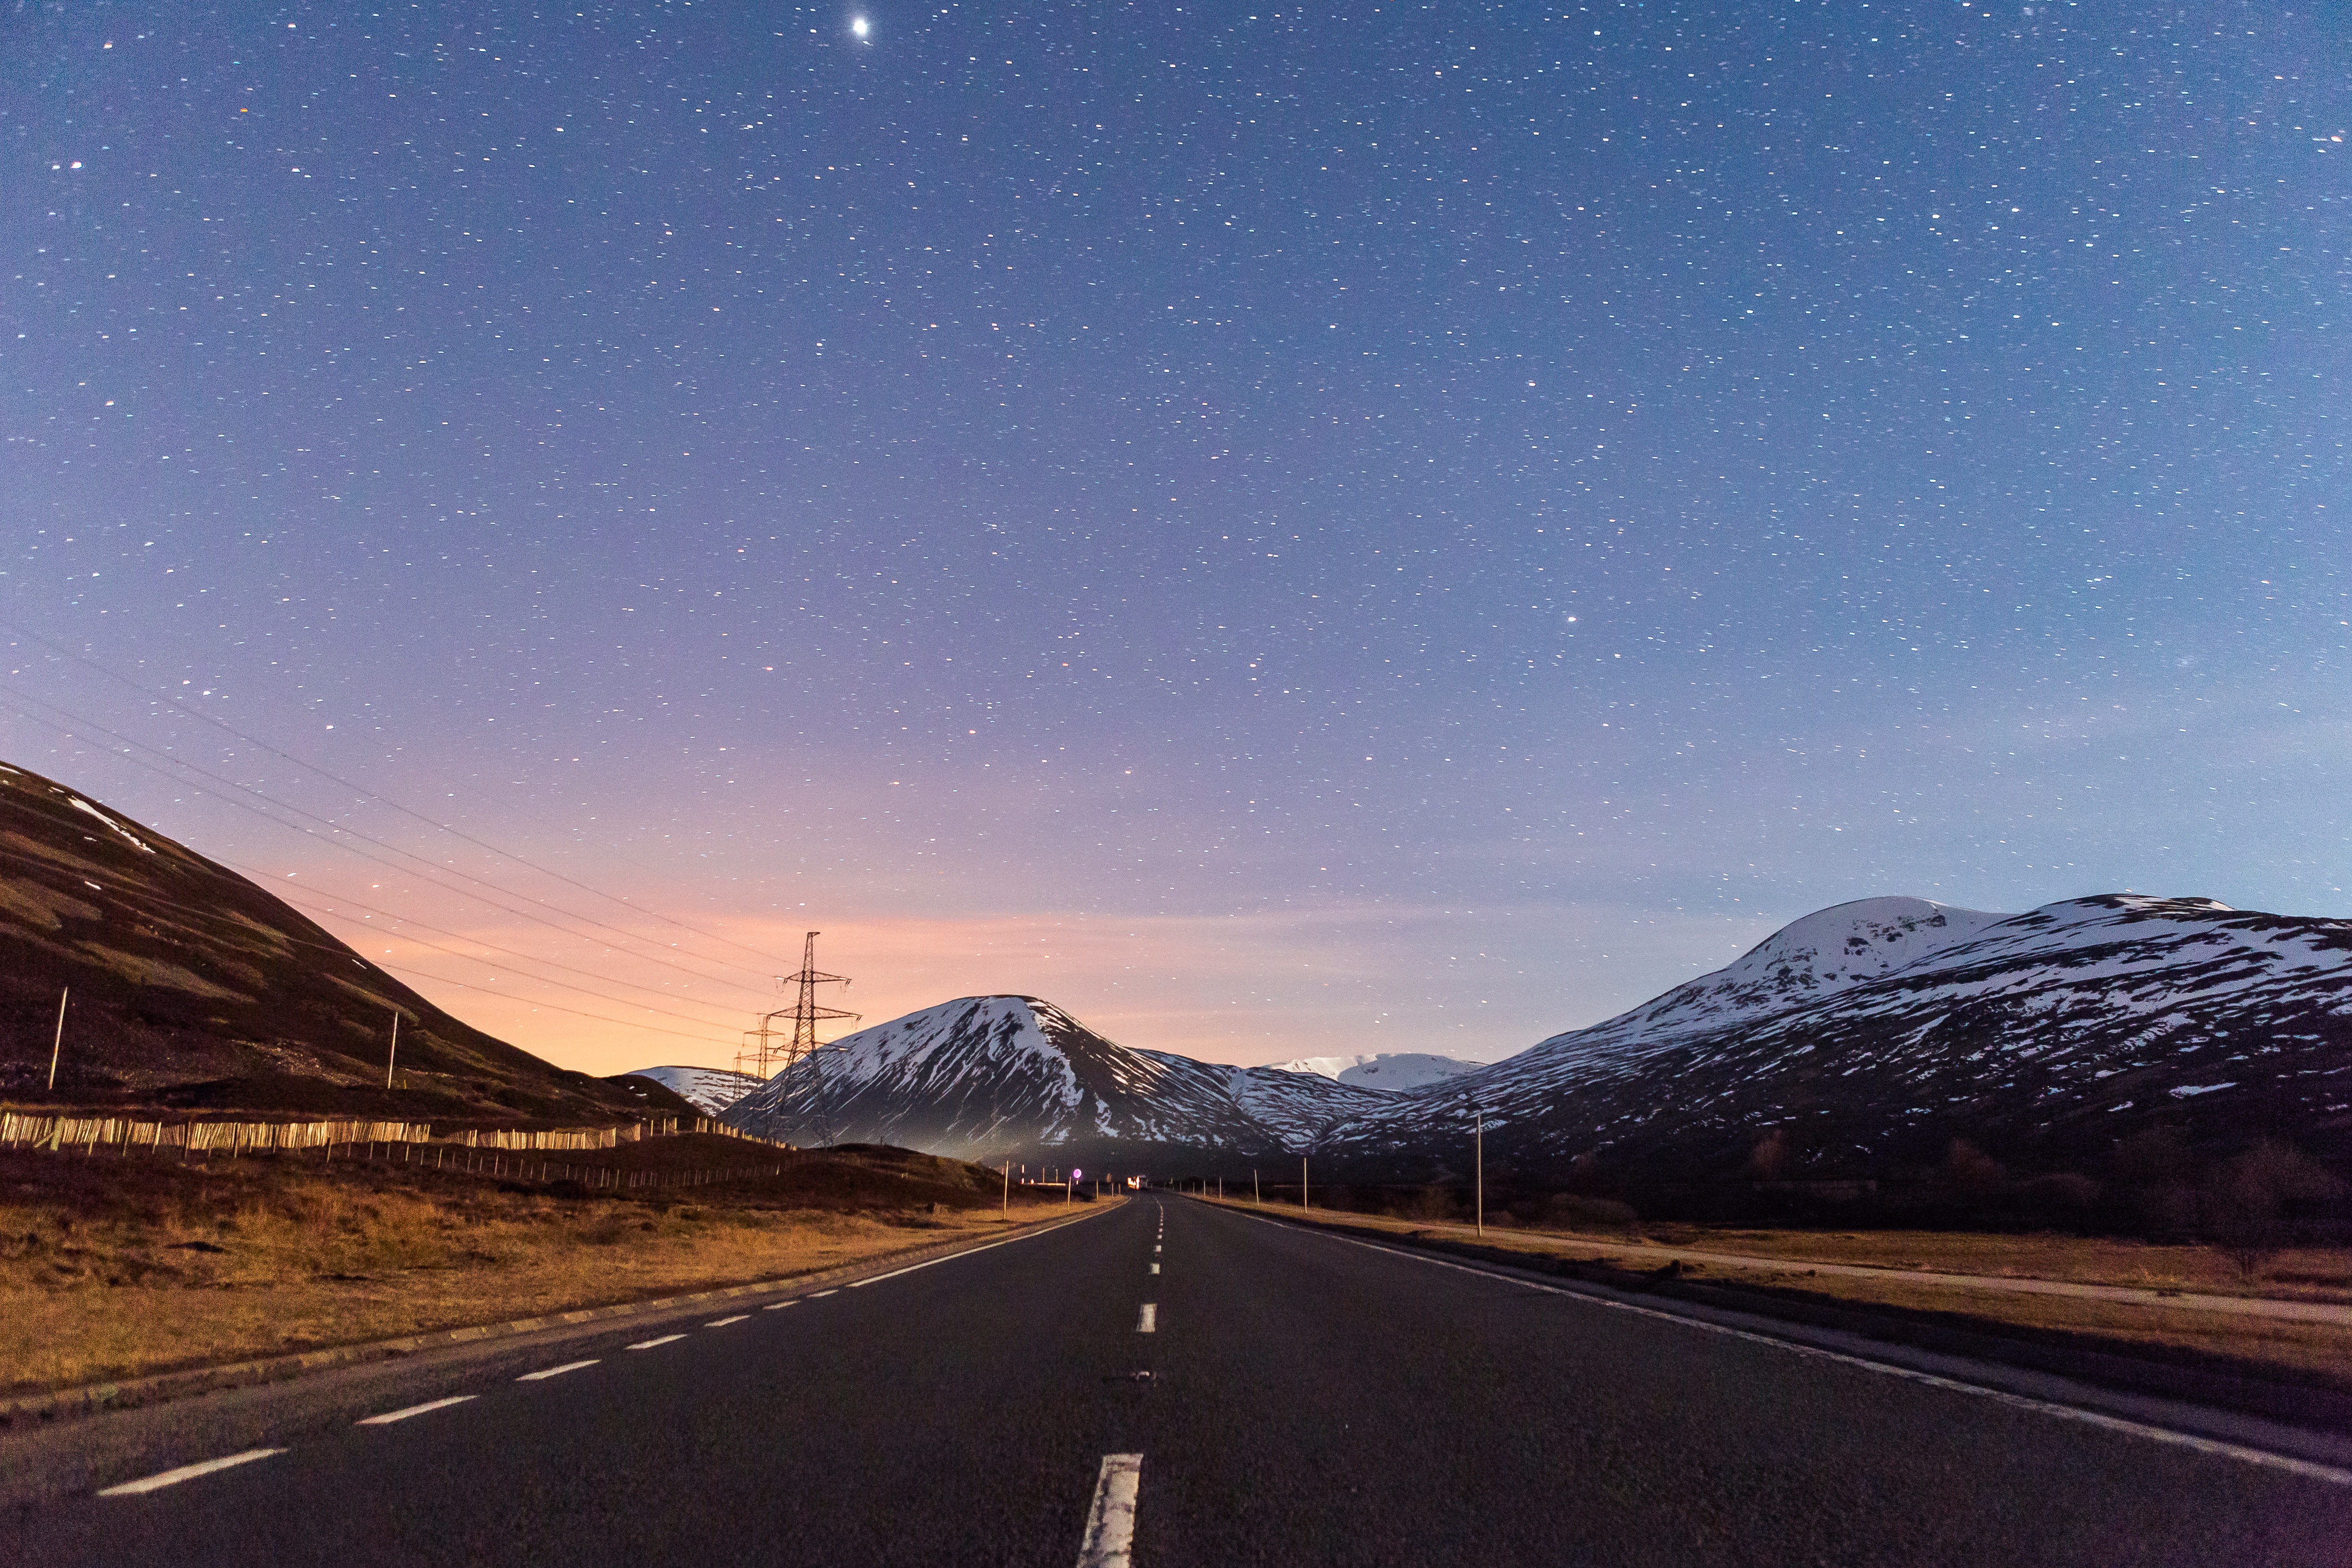
horizon, mountain, snow, winter, sky, road, night, morning, star, hill, highway, dawn, dusk, evening, weather, night sky, road trip, astronomical object, mountainous landforms